Lokeren

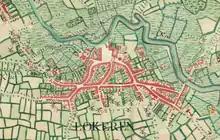
Lokeren on the Ferraris map (around 1775)

In 1555, Charles V gave Lokeren the right to hold a market. In the 16th and 17th century, the whole of Waasland was in the line of fire between Protestant Netherlands and Catholic Spain, often with terrible consequences for the local population. Numerous "Lokeraars" were part of the immigration flow to the northern Netherlands at the end of the 16th century. The consequence of this (partial) depopulation was that many agricultural lands were no longer worked, becoming overgrown by wild vegetation. As a result, Lokeren had to contend with a real wolf plague in the 17th century. In the course of the 17th century, the city council tried to acquire plots of land adjacent to the Markt from their owners. In this way the market was eventually connected with the Durme and around 1651 it took on its more or less current contours. At the market was even a quay that went about 15 meters into the market square. After 1700 there is again talk of progress in the city. This was mainly due to the development of a new industry, hat manufacturing, for which Lokeren eventually became internationally known. Lokeren was the center of the oldest Flemish flax region, which included part of the Waasland and Dendermonde. This region supplied the best quality yarn to the Flemish weaving mill. From the 16th century until the 19th century, flax has been the raw material of the main industry of Flanders.